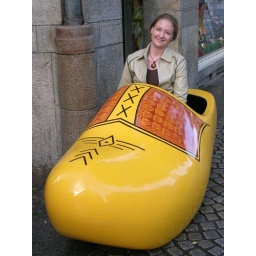
Naomi in a wooden shoe